Darrell Clarke

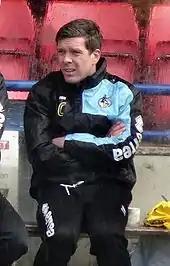
Clarke as manager of Bristol Rovers in 2016

In June 2013, Clarke was appointed as assistant manager of League Two club Bristol Rovers, supporting John Ward. Following another season of struggle at Rovers, Ward was moved to a role as Director of football and was replaced as manager by Clarke in March 2014. His first game on 29 March ended with a 1–0 victory over Morecambe at the Memorial Stadium, and Clarke said that "I tried to get my philosophy across today and I think we did it in spells and we need to more of that". Rovers were relegated out of the Football League on the final day of the 2013–14 after a 1–0 defeat to Mansfield Town; a draw would have been enough to keep the club up, as they were relegated on goal difference.